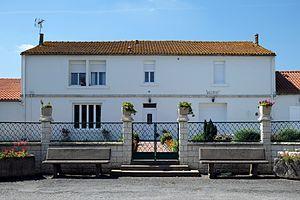
Mairie Saint-Cyr-du-Doret Charente-Maritime France
Saint-Cyr-du-Doret est une commune du sud-ouest de la France située dans le département de la Charente-Maritime. Ses habitants sont appelés les Saint-Cyriens et les Saint-Cyriennes.